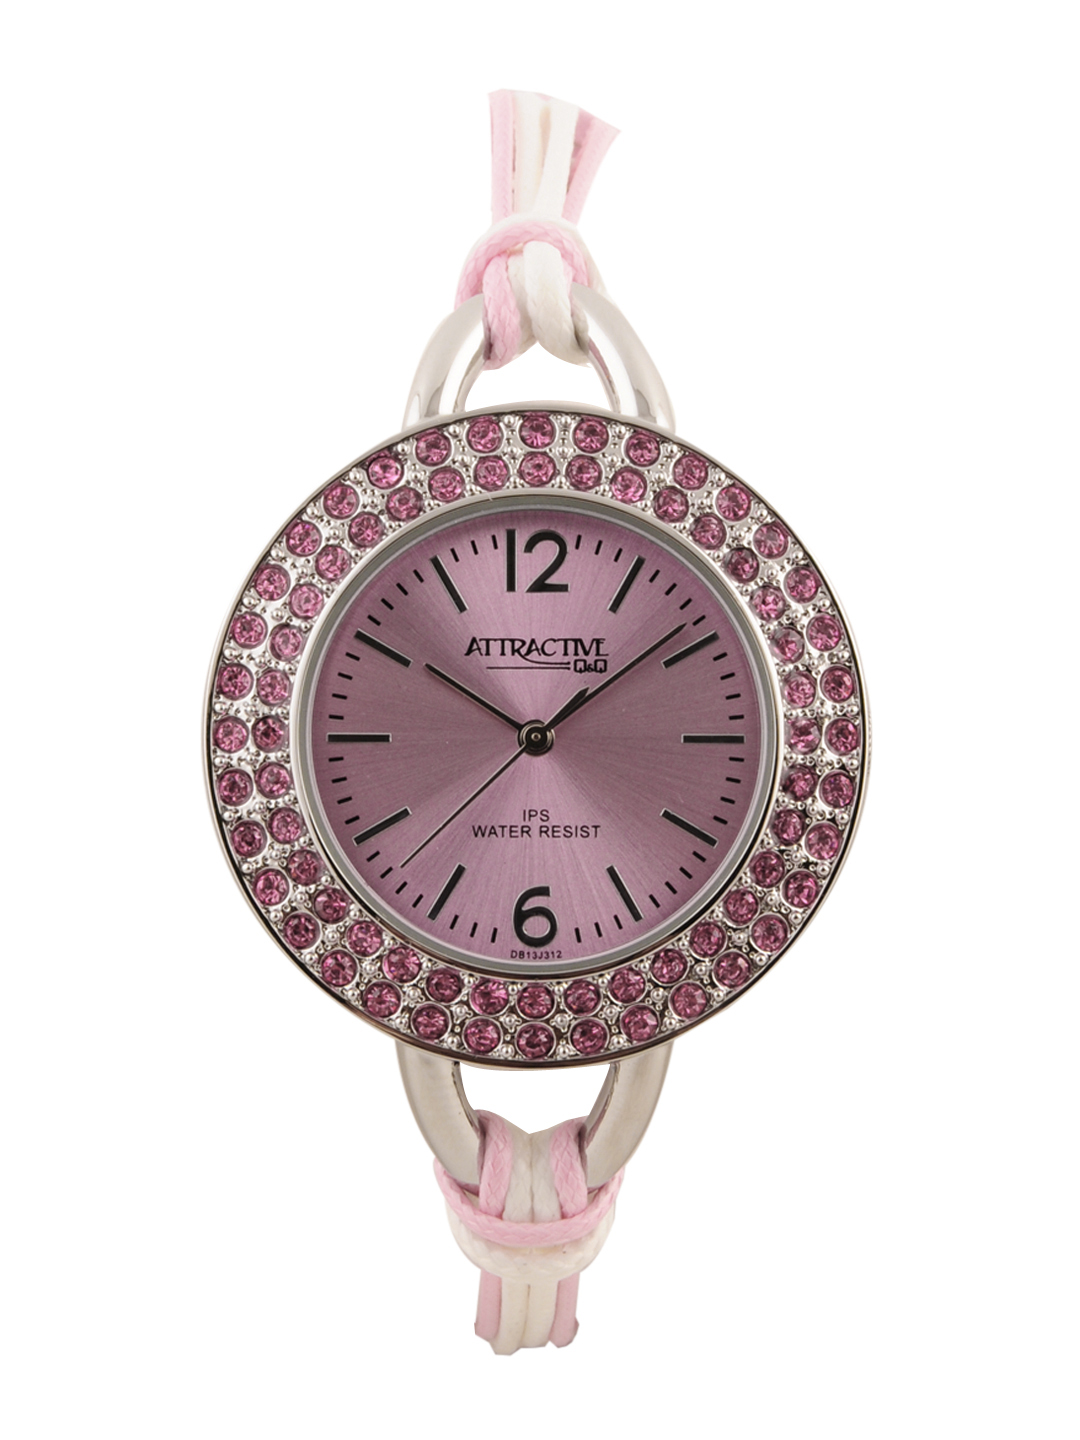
Q&Q Women Pink Watch
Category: Accessories / Watches / Watches
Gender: Women
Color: Pink
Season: Winter 2016
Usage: Casual